Hertford East railway station

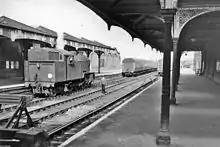
View eastwards, out from stop blocks in 1959

The current station, designed by W. N. Ashbee, was opened by the Great Eastern Railway on 27 February 1888, replacing the first station. The station was listed in 1974 as a Grade II listed building; in 1996 the buffer stop lights on platform 1 were separately listed in their own right.